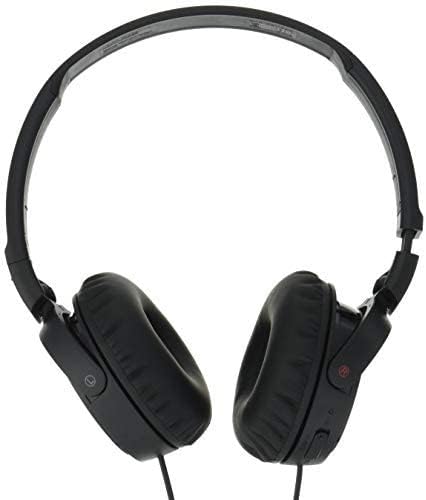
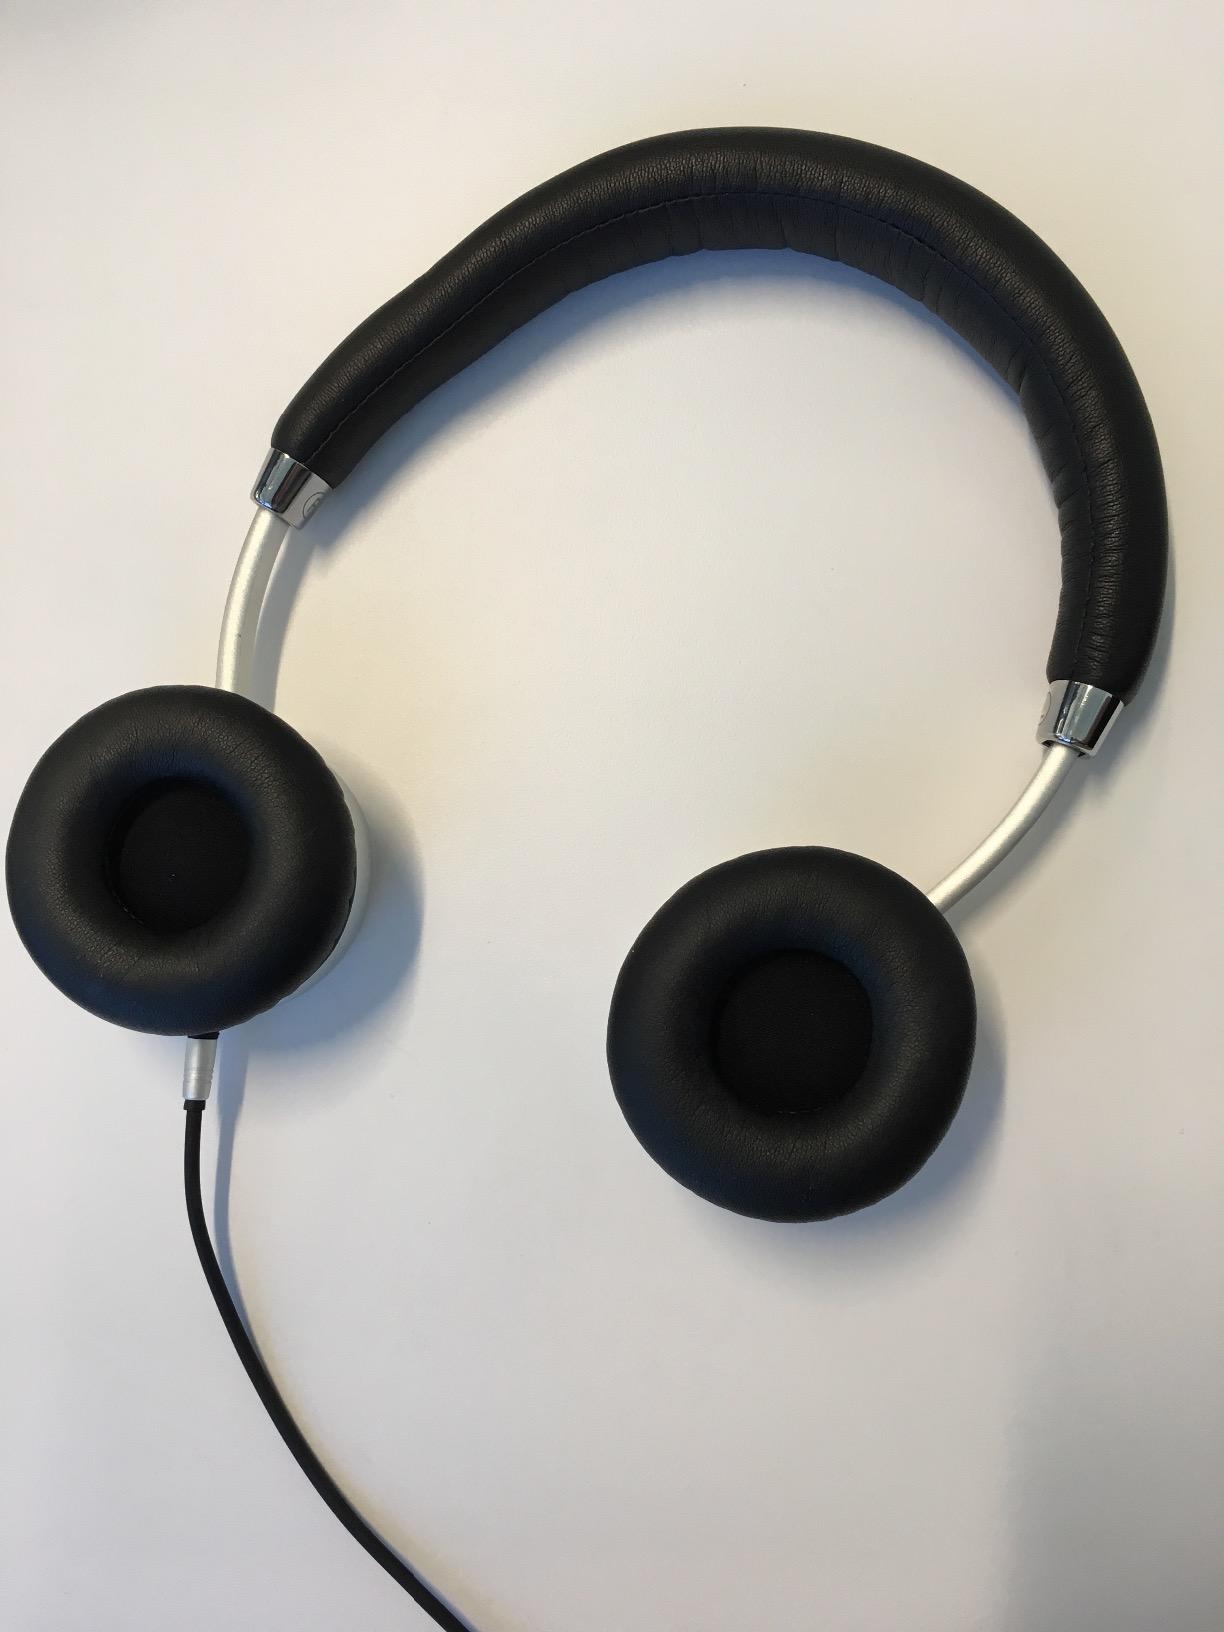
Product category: headphones
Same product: no